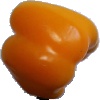
Label: Pepper Yellow 1